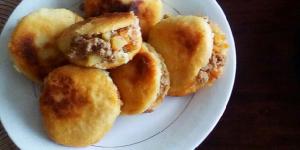
arepas rellenas de carne molida con mayonesa